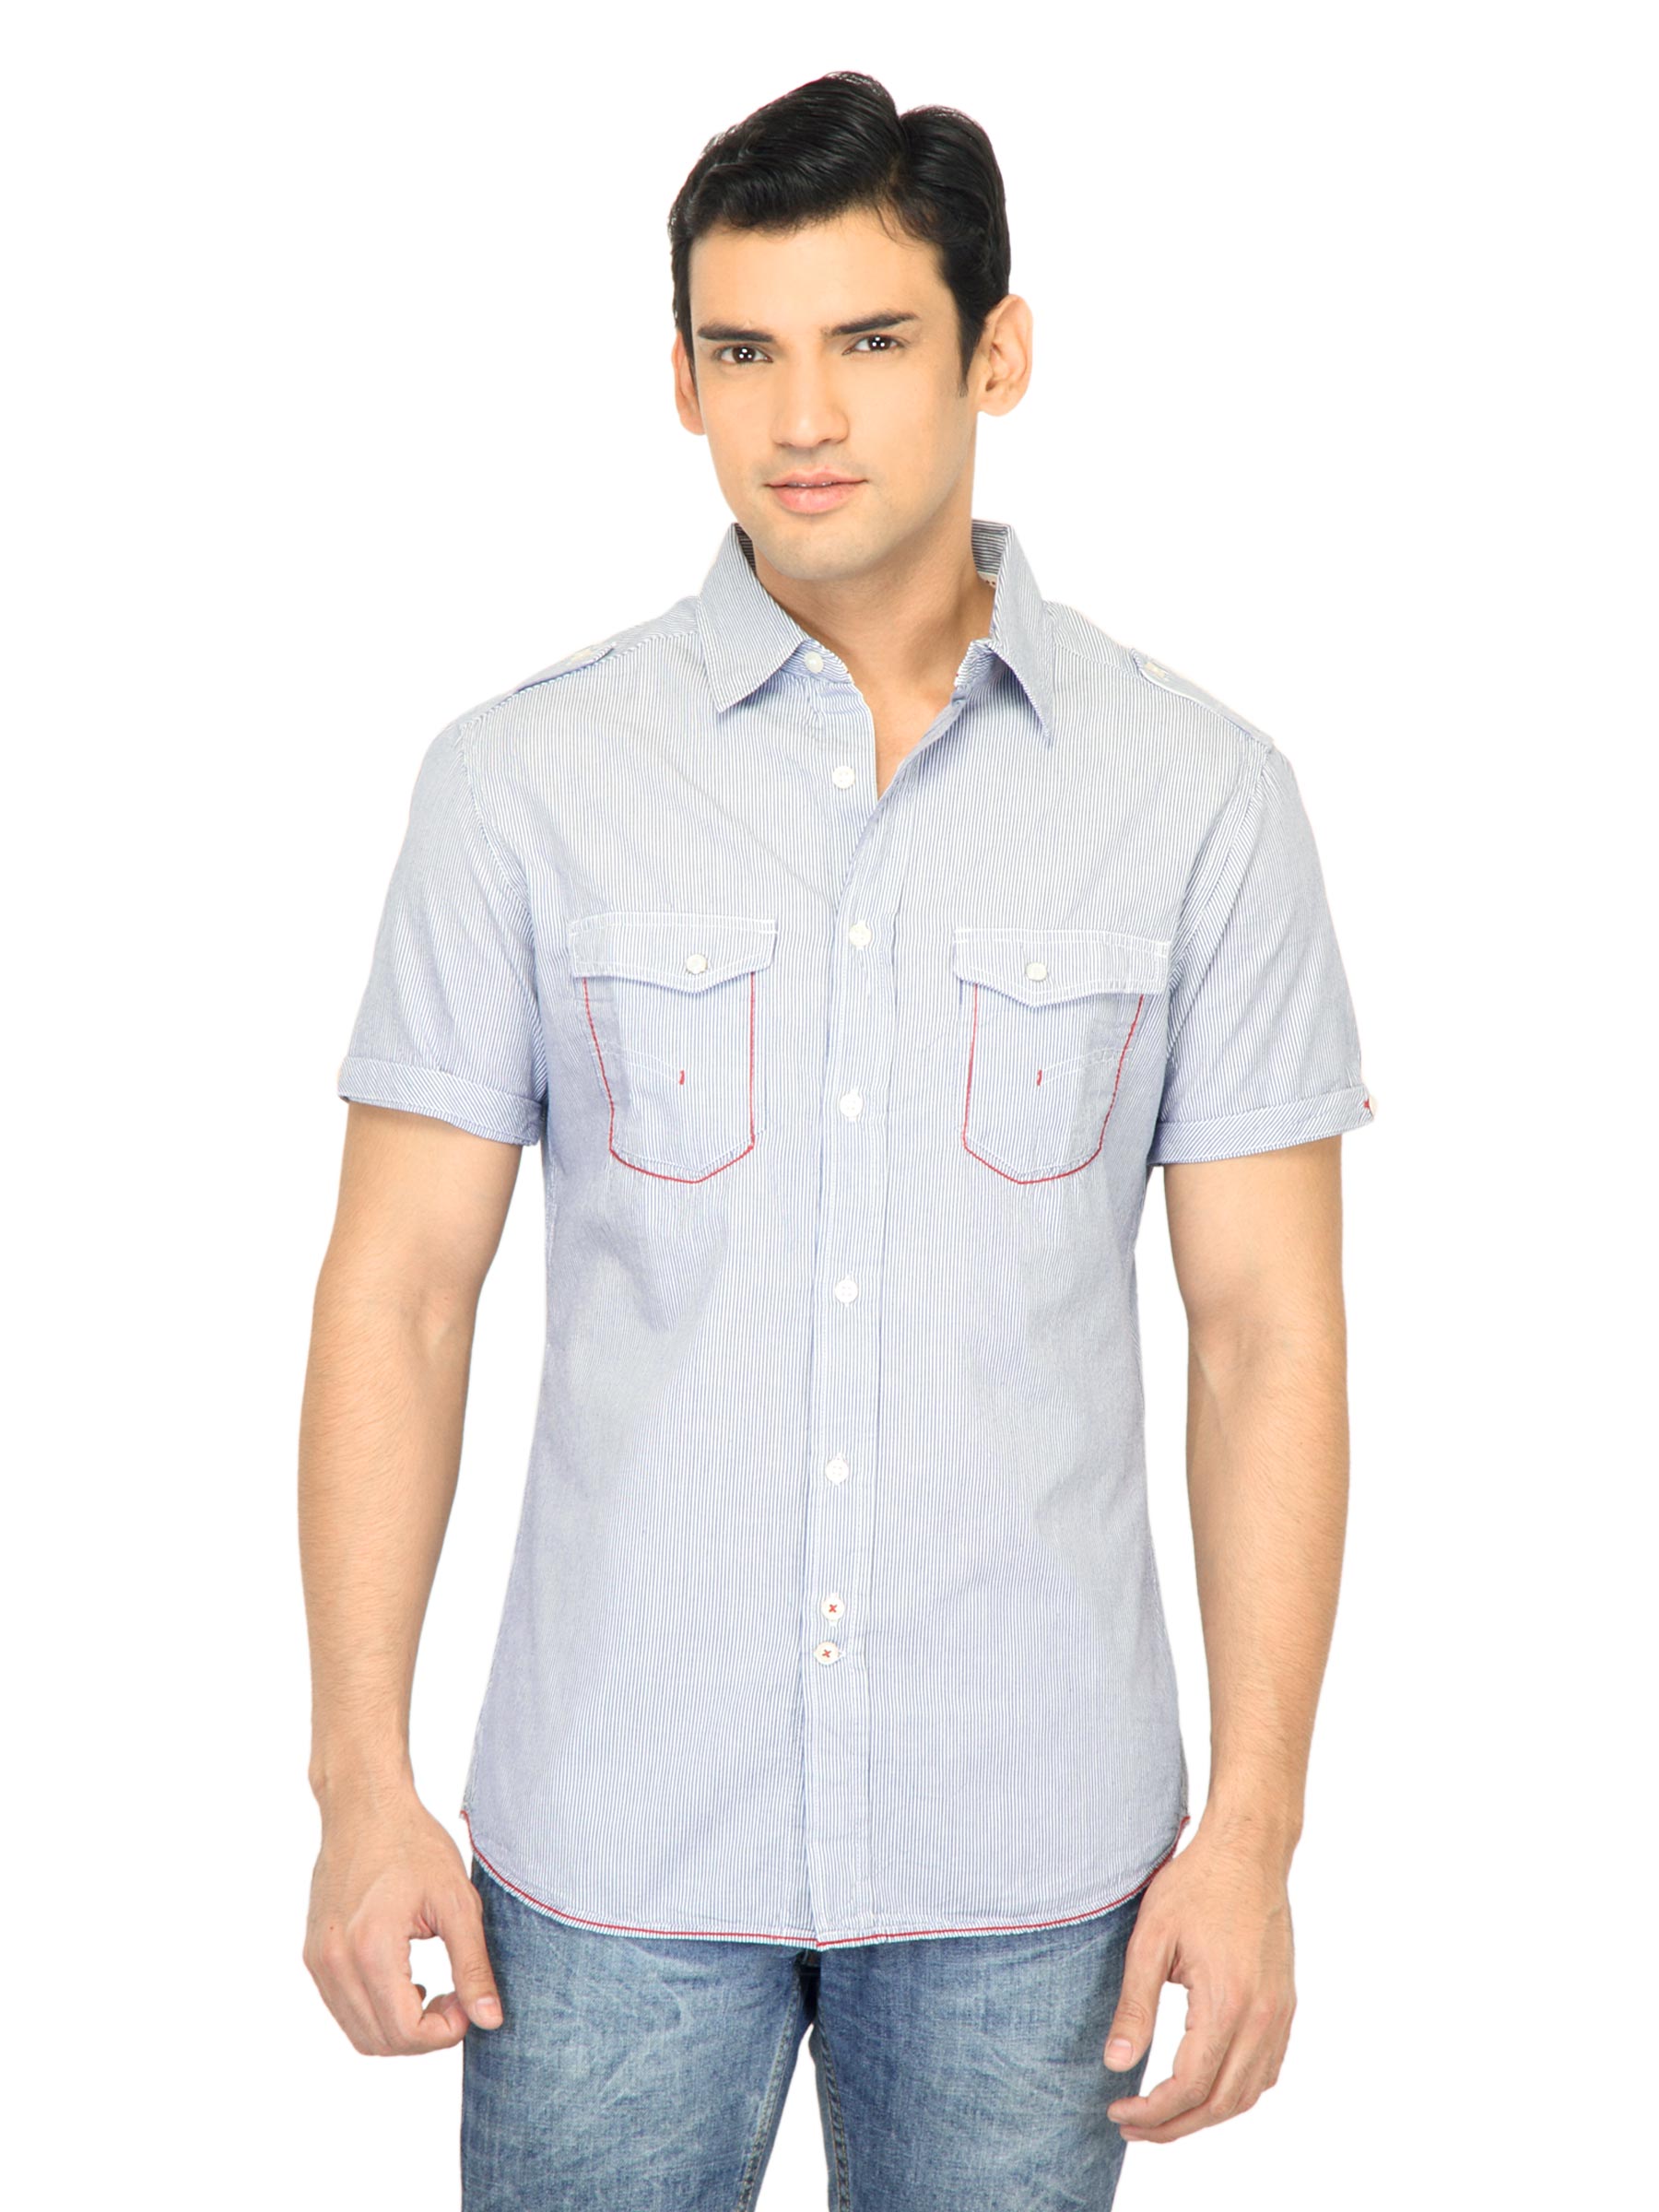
United Colors of Benetton Men Stripes White Shirt
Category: Apparel / Topwear / Shirts
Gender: Men
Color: White
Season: Fall 2011
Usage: Casual